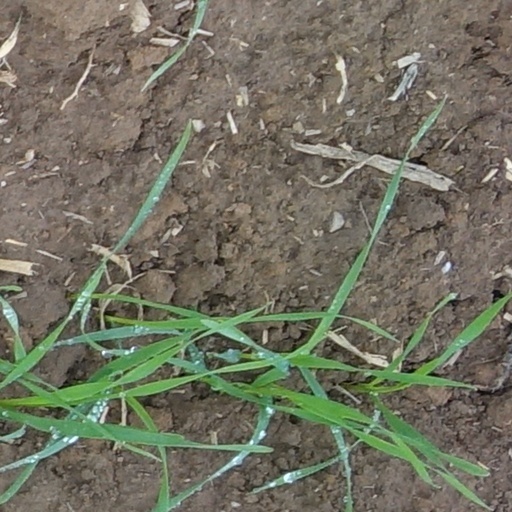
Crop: wheat